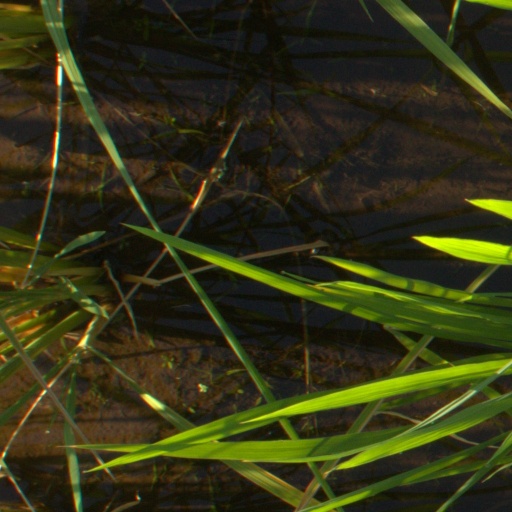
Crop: rice